Avro 560

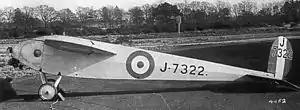

The Avro 560 was a British single-engined ultralight monoplane built by Avro at Hamble Aerodrome.